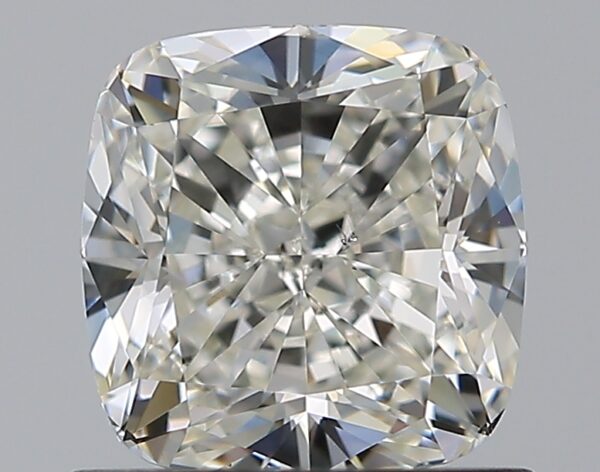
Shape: cushion
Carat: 1.02
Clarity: VS2
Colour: I
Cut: EX
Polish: EX
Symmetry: EX
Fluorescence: N
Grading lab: GIA
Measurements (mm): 5.72 x 5.61 x 3.65